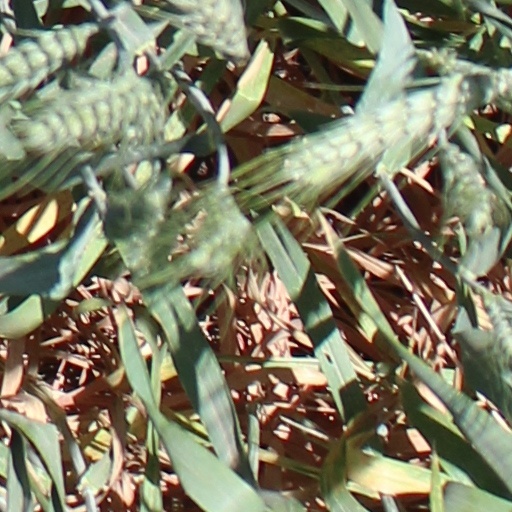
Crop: wheat